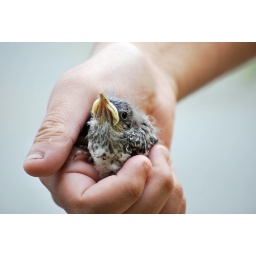
Playing catch and the ball got pass me and rolled upon this helpless bird